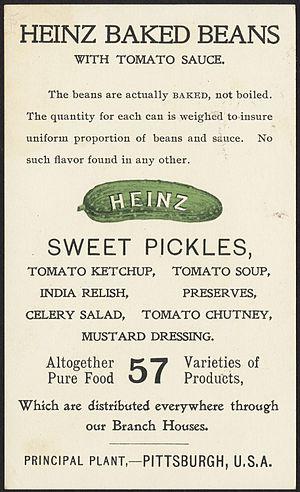
H. J. Heinz Company, généralement nommée Heinz, est une entreprise agroalimentaire américaine qui fabrique et distribue des sauces, des plats préparés et de la nutrition infantile dans plus de 200 pays.
Les baked beans sont composés de haricots blancs, cuits dans une sauce tomate aromatisée. Traditionnellement, ils sont cuisinés au four mais ils sont souvent mijotés dans une casserole, en dépit du nom. C’est un plat typique du petit déjeuner anglais.